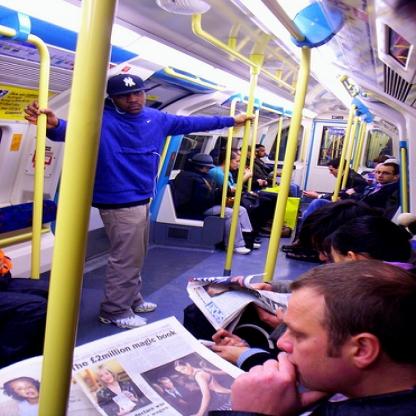
Scene: Indoor